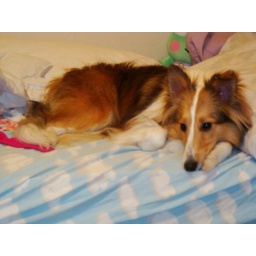
my baby sleeping took over my bed :[